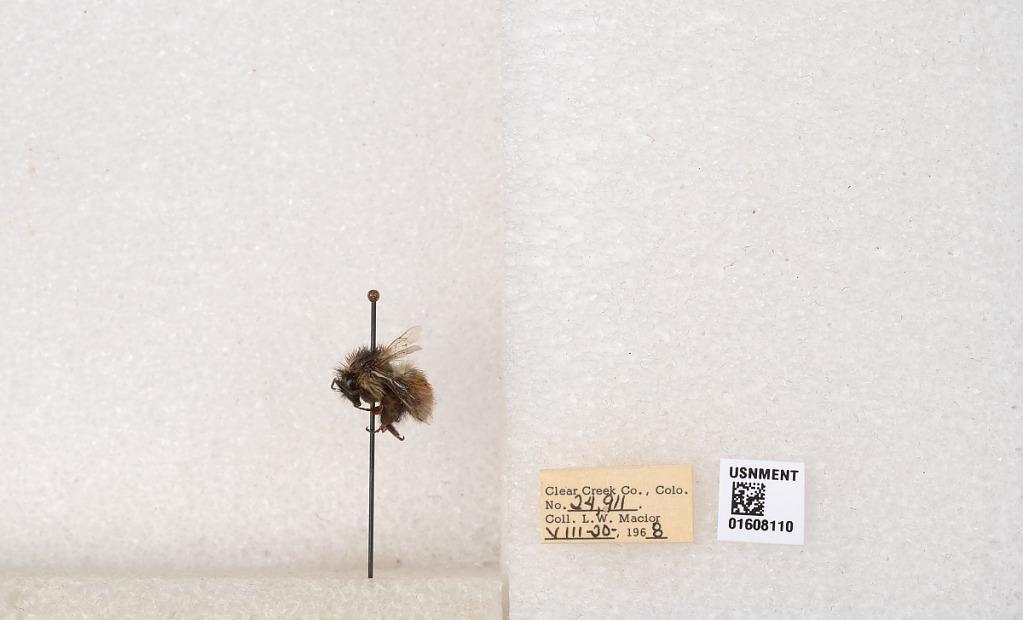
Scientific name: Bombus (Pyrobombus) sylvicola Kirby
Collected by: L. Macior
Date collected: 1968-8-20
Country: United States
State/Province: Colorado
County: Clear Creek
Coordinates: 39.6891, -105.644